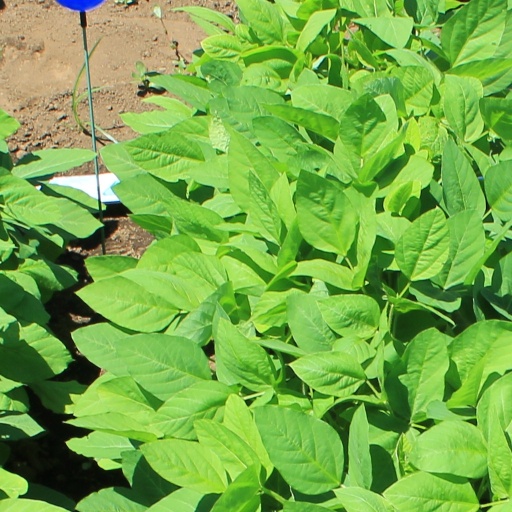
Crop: soybean